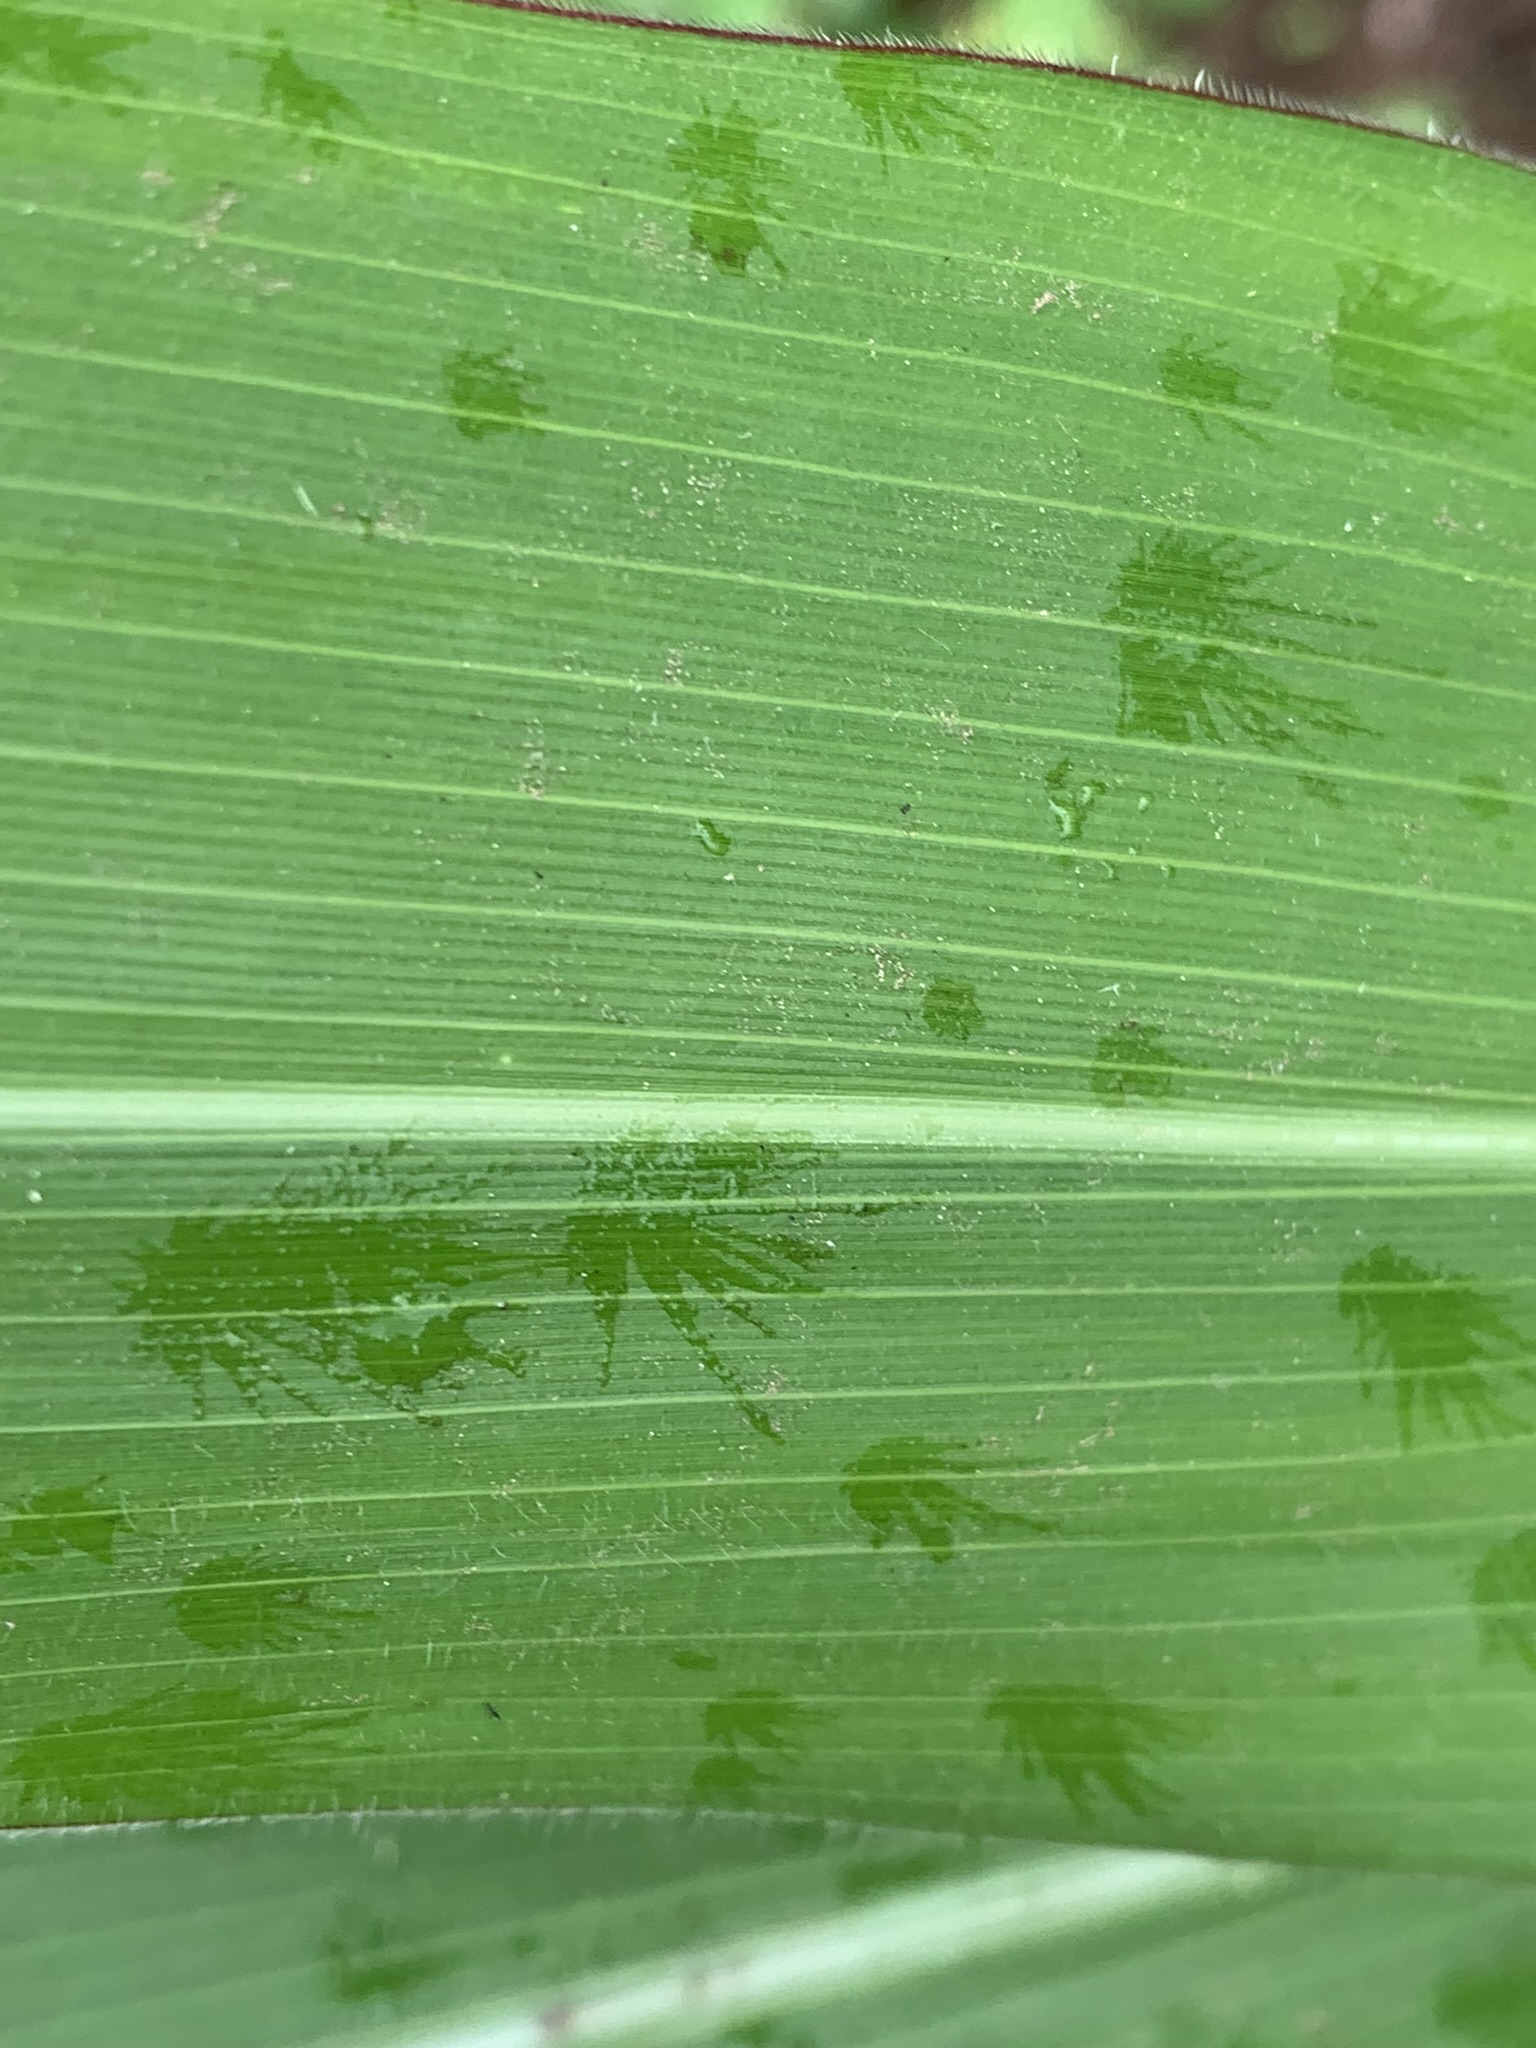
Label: Healthy